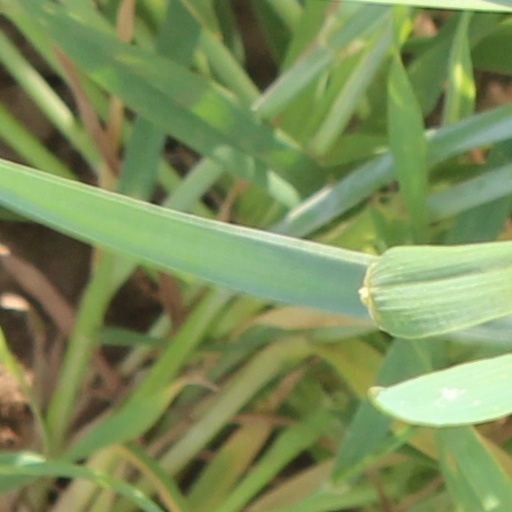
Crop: wheat